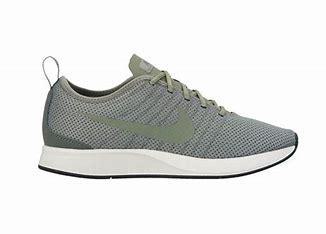
Brand: Nike
Model: Dualtone Racer